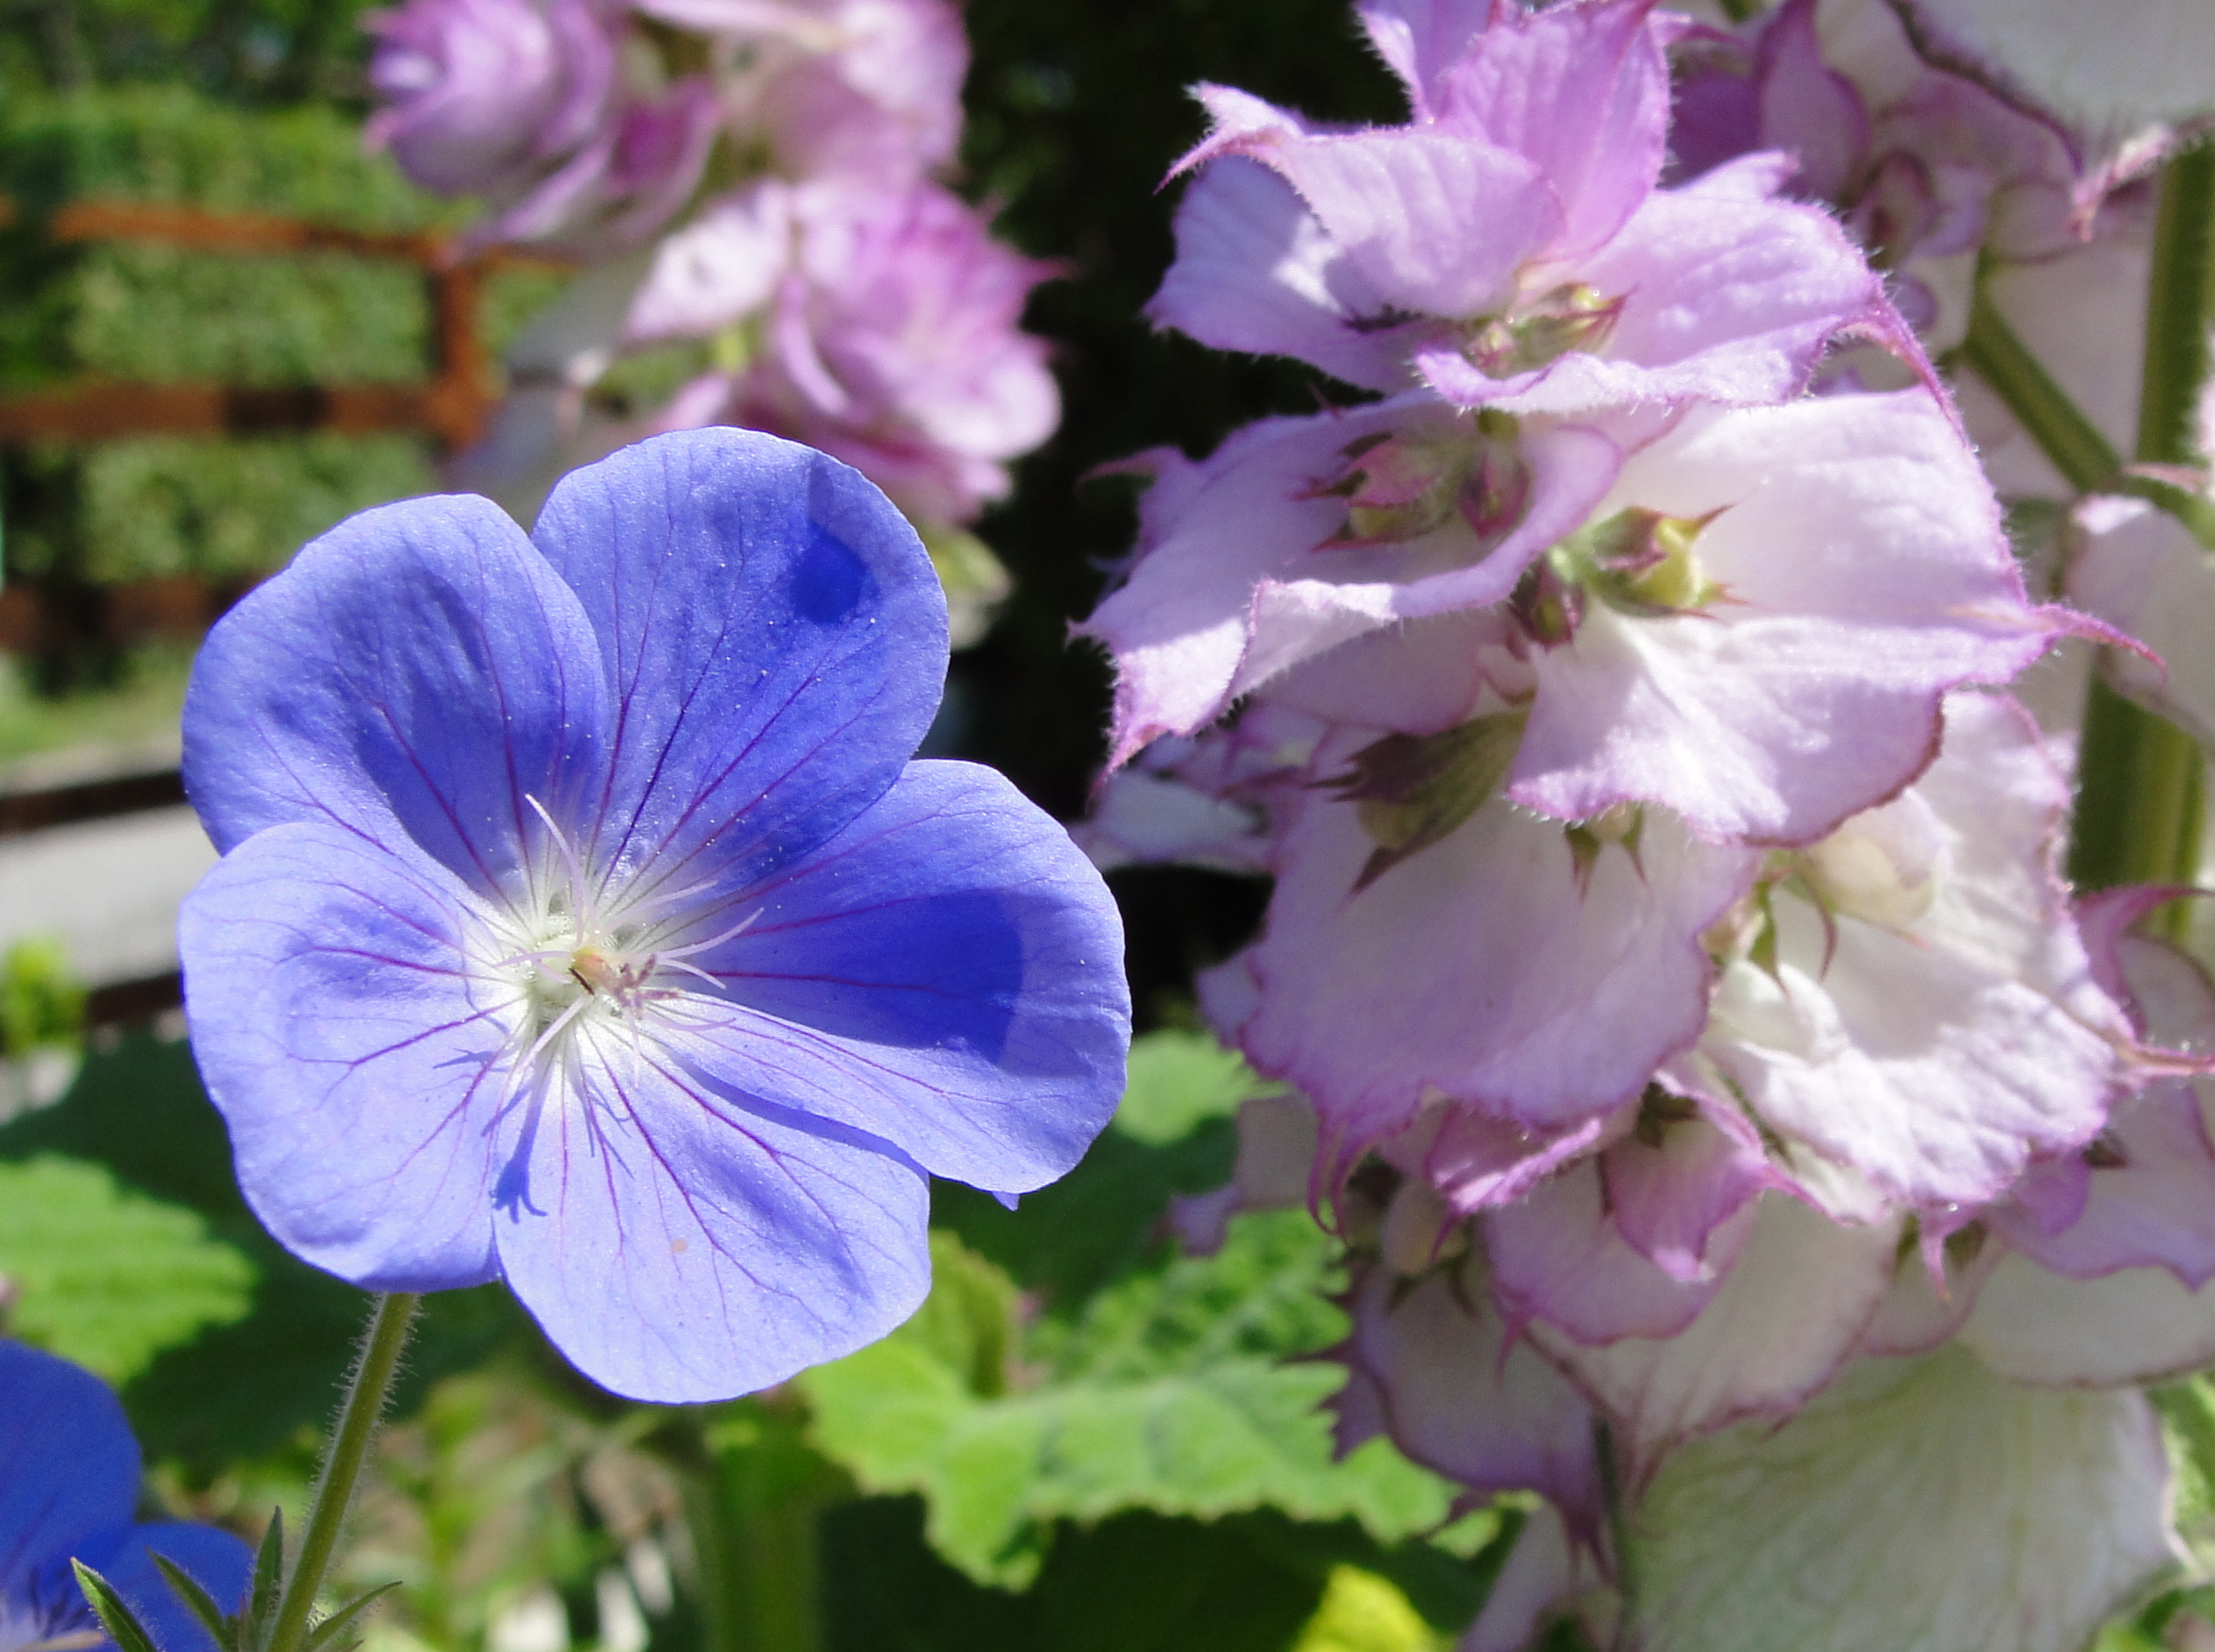
geranium, flower, plant, flora, violet family, annual plant, flowering plant, spring, bellflower family, wildflower, geraniales, geraniaceae, viola, herbaceous plant